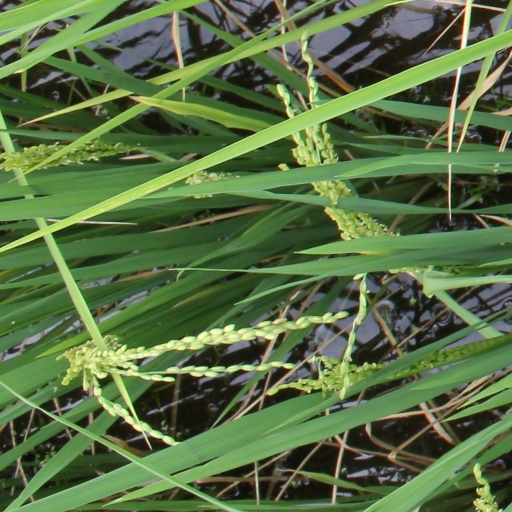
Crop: rice